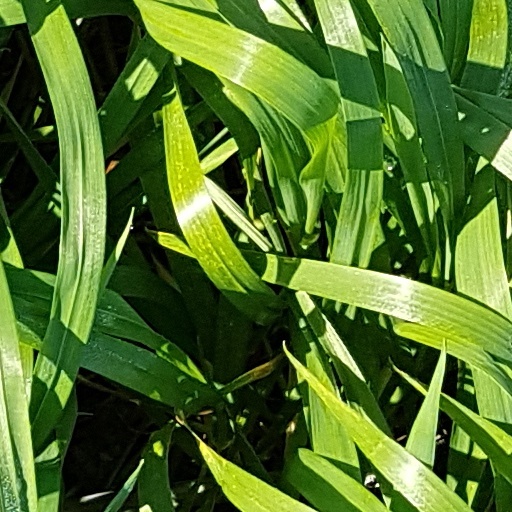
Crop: wheat